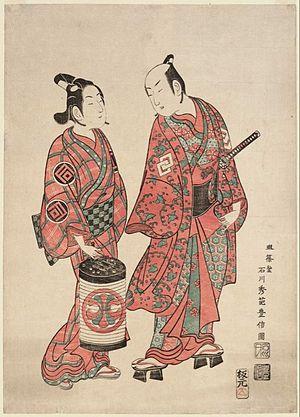
Le Benizuri-e est un type d'estampe du genre ukiyo-e primitif. Elle est habituellement imprimée en rose et vert, et avec la gamme du gris au noir, soit imprimée, soit ajoutée manuellement. La production des benizuri-e atteint son maximum au début des années 1740. Torii Kiyohiro, Torii Kiyomitsu, Torii Kiyonobu, Okumura Masanobu, Nishimura Shigenaga et Ishikawa Toyonobu sont les artistes les plus proches du genre benizuri-e.
Wakashū, est un terme historique japonais désignant un garçon adolescent, plus précisément, entre l'âge où sa tête doit être partiellement rasée, au moment où il quitte l'enfance et peut commencer des études, un apprentissage ou un emploi hors du domicile, jusqu'à sa cérémonie de la majorité, du milieu de l'adolescence jusqu'à l'âge de 20 ans, ce qui marque la transition vers l'âge adulte. Durant cette période, le wakashū arbore un style de coiffure distinctif, avec une petite partie de son crâne rasée et des cheveux au-dessus du front et sur les côtés, et porte généralement un kimono avec des manches ouvertes. Après sa cérémonie de la majorité, le sommet de son crâne doit être rasé, ce qui lui donne un style adulte, et il doit porter le kimono pour adulte avec des manches arrondies. Bien que les personnes soient clairement réparties entre les trois catégories, enfant, wakashū ou adulte, les âges délimitant la période de wakashū étaient relativement flexibles, ce qui donnait aux familles et aux employeurs le temps d'accepter le développement du garçon.
Ishikawa Toyonobu, noms familiers: Magosaburō puis Nukaya Shichibe; première signature: Nishimura Magosaburō Shigenobu; noms de pinceau: Tanjōdō, Meijōdō Shūra est un peintre japonais du XVIIIᵉ siècle, maître de l'ukiyo-e. Né en 1711, mort en 1785. Il est particulièrement connu pour son usage virtuose du benizuri-e, estampe faisant appel à deux couleurs, le rose et le vert. Il lui arrive par ailleurs de faire appel à une technique particulière, consistant à rassembler dans un triptyque des estampes déjà éditées par ailleurs.